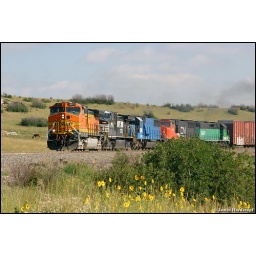
A colorful consist of horsepower passes horse power on the Colorado Joint Line near Castle Rock. 8/9/2004